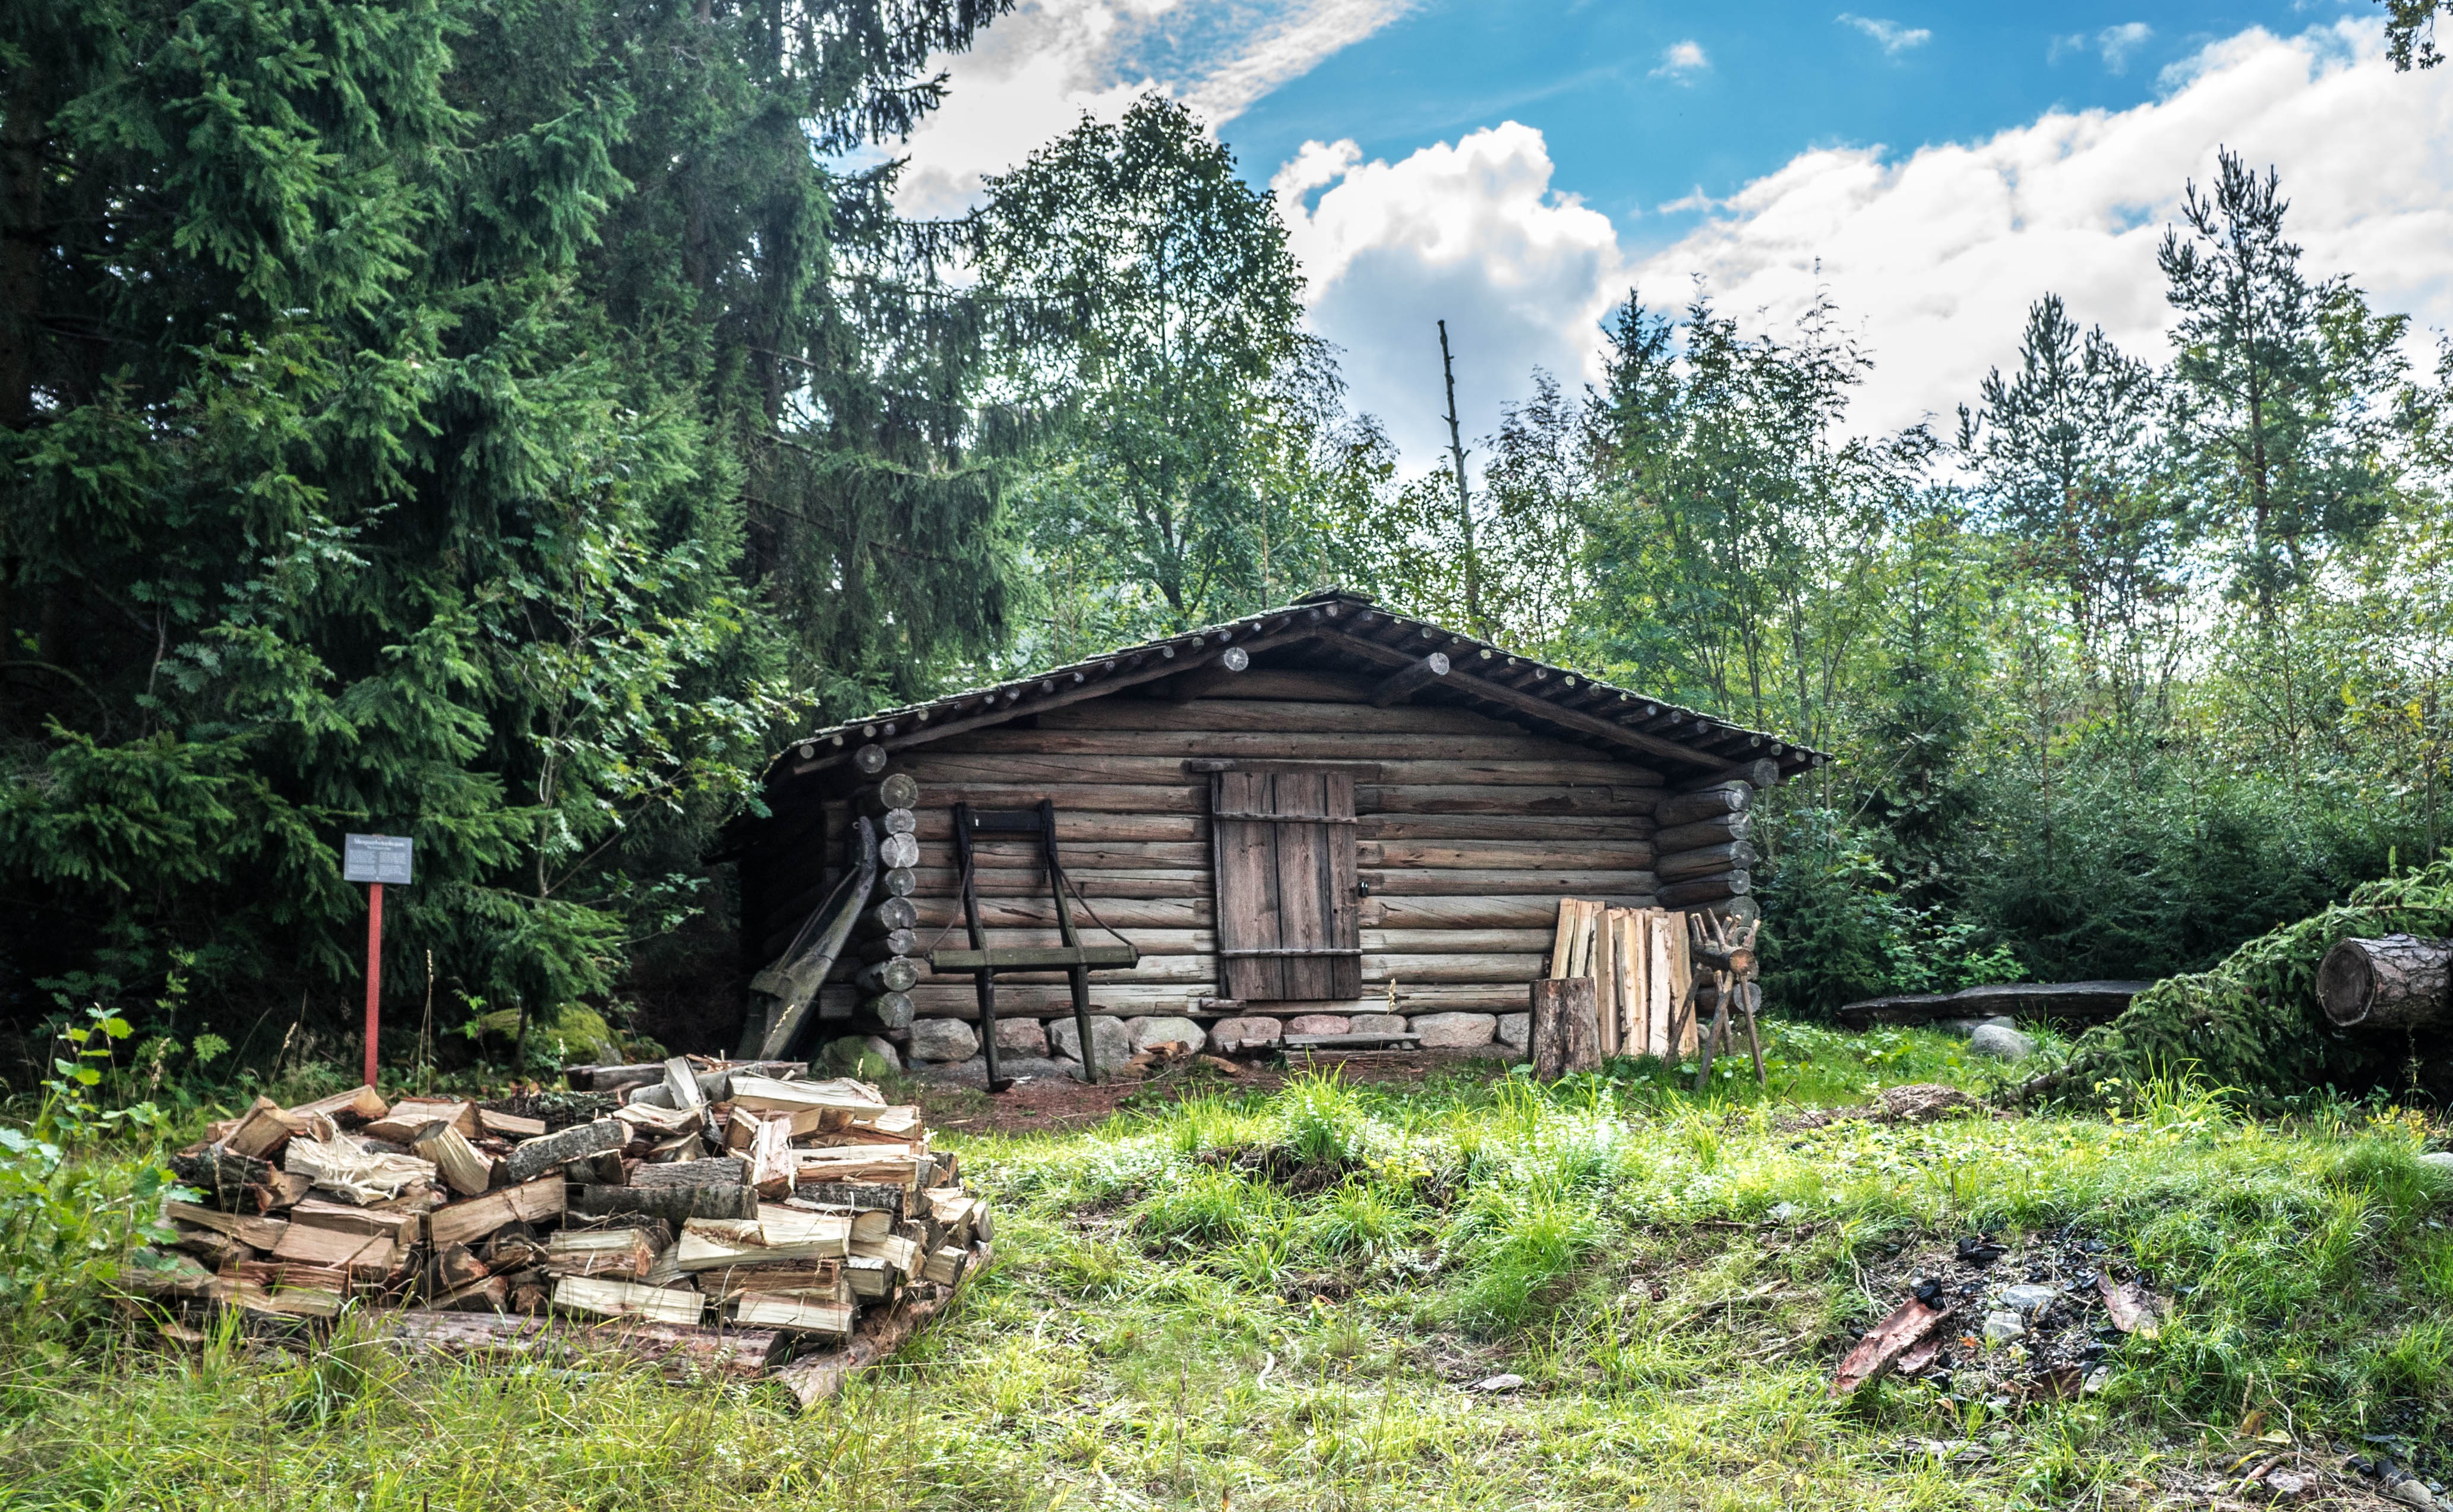
tree, nature, architecture, wood, house, building, home, shed, hut, village, shack, environment, jungle, cottage, park, ruins, vegetation, sweden, stockholm, log cabin, traditional, scandinavia, skansen, rural area